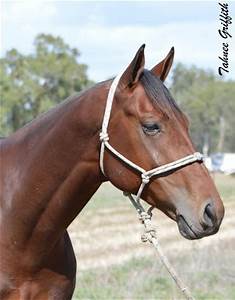
Label: horse